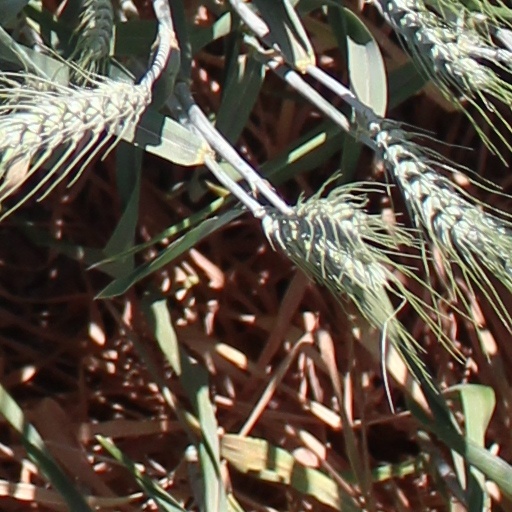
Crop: wheat